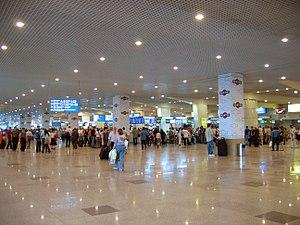
Un attentat à l'aéroport Domodedovo, le 24 janvier 2011 à 13 h 32, a fait au moins 35 morts et plus de 180 blessés, dans la zone de livraison des bagages du terminal des arrivées des vols internationaux de l'aéroport international Domodedovo à Moscou.